Ben Folds

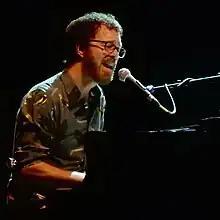
Folds in 2018

Benjamin Scott Folds (born September 12, 1966) is an American singer-songwriter from Winston-Salem, North Carolina. After playing in several small independent bands throughout the late 80s and into the early 90s, Folds came to prominence as the frontman and pianist of the alternative rock trio Ben Folds Five from 1993 to 2000, and again during their reunion from 2011 to 2013. He has recorded a number of solo albums, most recently "Sleigher" (2024). He has also collaborated with musicians such as Regina Spektor, "Weird Al" Yankovic and yMusic, and undertaken experimental songwriting projects with actor William Shatner and authors such as Nick Hornby and Neil Gaiman. He was the artistic advisor to the National Symphony Orchestra at the Kennedy Center in Washington, D.C. from 2019 until 2025.